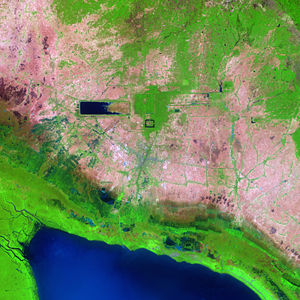
Angkor
Angkor set fra rummet. Den store udfyldte firkant er en dam og den mindre er voldgraven omkring Angkor Wat. Tonlé Sap søen ses mod syd.
Angkor er en stor ruinby i det nordlige Cambodja. Byen var centrum i et rige med samme navn fra 800-tallet til 1400-tallet, hvor byen blev forladt af centraladministrationen, som flyttede til Phnom Penh. Da byen var på sit højeste vurderer man at der boede op mod 1 mio. mennesker i byen Angkor.